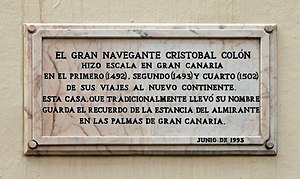
Christoffer Columbus / Første opdagelsesrejse
Mindeplade for Christoffer Columbus' ophold i Las Palmas på Gran Canaria under første, anden og fjerde ekspedition
Christoffer Columbus var en navigatør og opdagelsesrejsende fra Genova. Han er kendt, fordi han ledte den ekspedition, der ankom som den første europæiske opdagelsesekspedition til Amerika - derfor kaldes han ofte "opdageren af Amerika", selvom der naturligvis allerede boede mennesker der, og skønt vikingerne tidligere havde fundet Amerika, uden det dog havde givet rigtig genlyd i Europa.